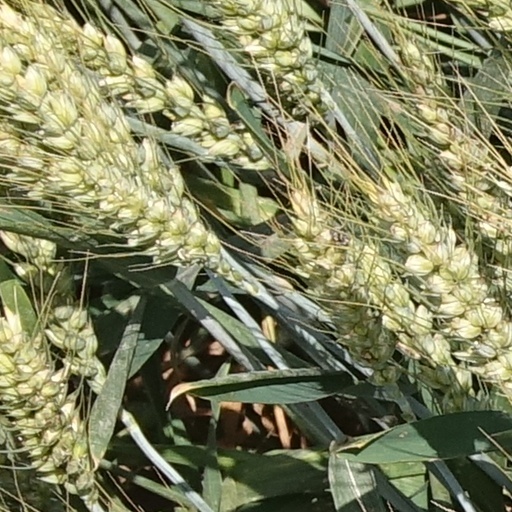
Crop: wheat